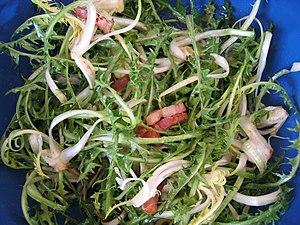
Salade de pissenlit Español: Diente de león ensalada Esperanto: Taraksaksa salato Euskara: Txori-belarrekin entsalada Català: Amanida de dent de lleó amb cansalada (recepta tradicional de Lorena molt popular a tota França).
Pissenlit, ou dent-de-lion, est un nom vernaculaire ambigu en français. On appelle « pissenlit » diverses plantes à tige généralement creuse et dont l'inflorescence est un capitule plat et jaune. Ce capitule est généralement à fleurons ligulés. C'est la couleur jaune du capitule et sa forme plate qui déterminent généralement l'emploi du nom « pissenlit » pour désigner telle ou telle espèce.
La cuisine franc-comtoise est une cuisine traditionnelle régionale, qui allie divers produits de Franche-Comté principalement composée de fromages et de charcuteries de salaison et de fumage, issus d'élevage comtois, et de vins du vignoble du Jura, avec pour produits de prédilection le comté, le vin jaune, et les morilles...
La salade de pissenlit est une salade à base d'herbes sauvages, de lardons cuits et/ou d'œufs mollets, dont la zone d'expansion se concentre essentiellement sur l'est de la France, la Belgique gaumaise, le Luxembourg, la Sarre en Allemagne, la Suisse et l'Autriche. Deux tendances se dessinent : la variante avec assaisonnement froid et la variante chaude-froide. La récolte a lieu au tout début du printemps.